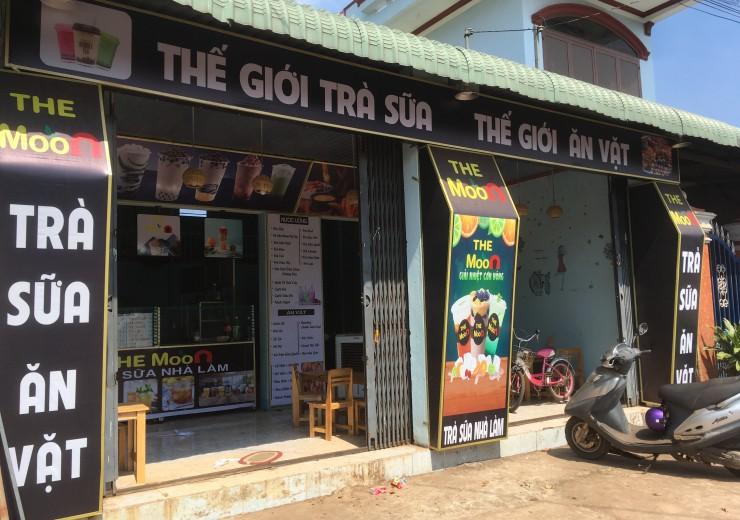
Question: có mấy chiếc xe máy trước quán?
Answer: có một chiếc xe máy trước quán